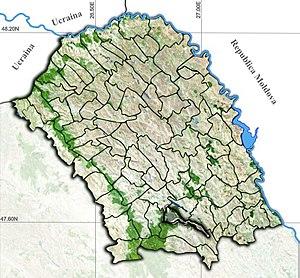
Copălău est une commune du județ de Botoșani en Roumanie.